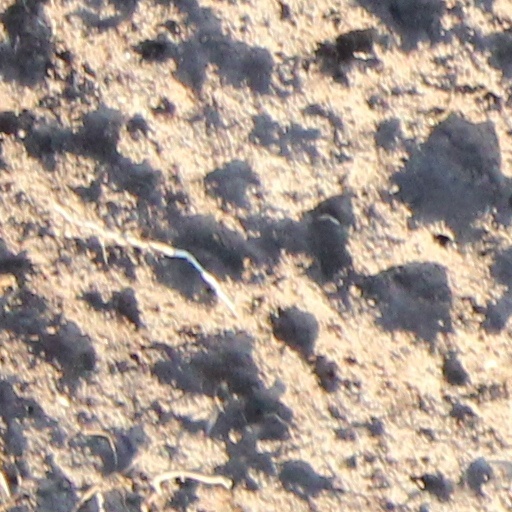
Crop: wheat